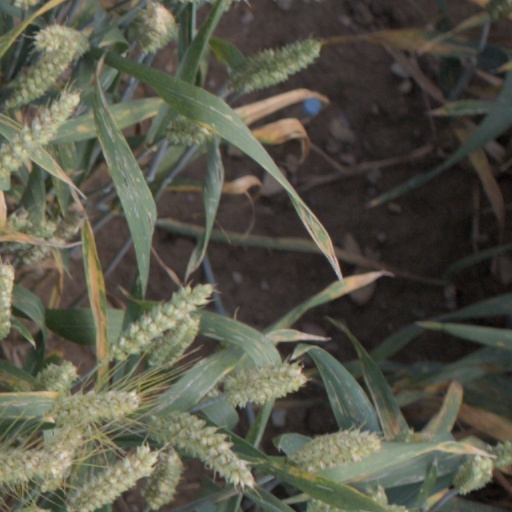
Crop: wheat